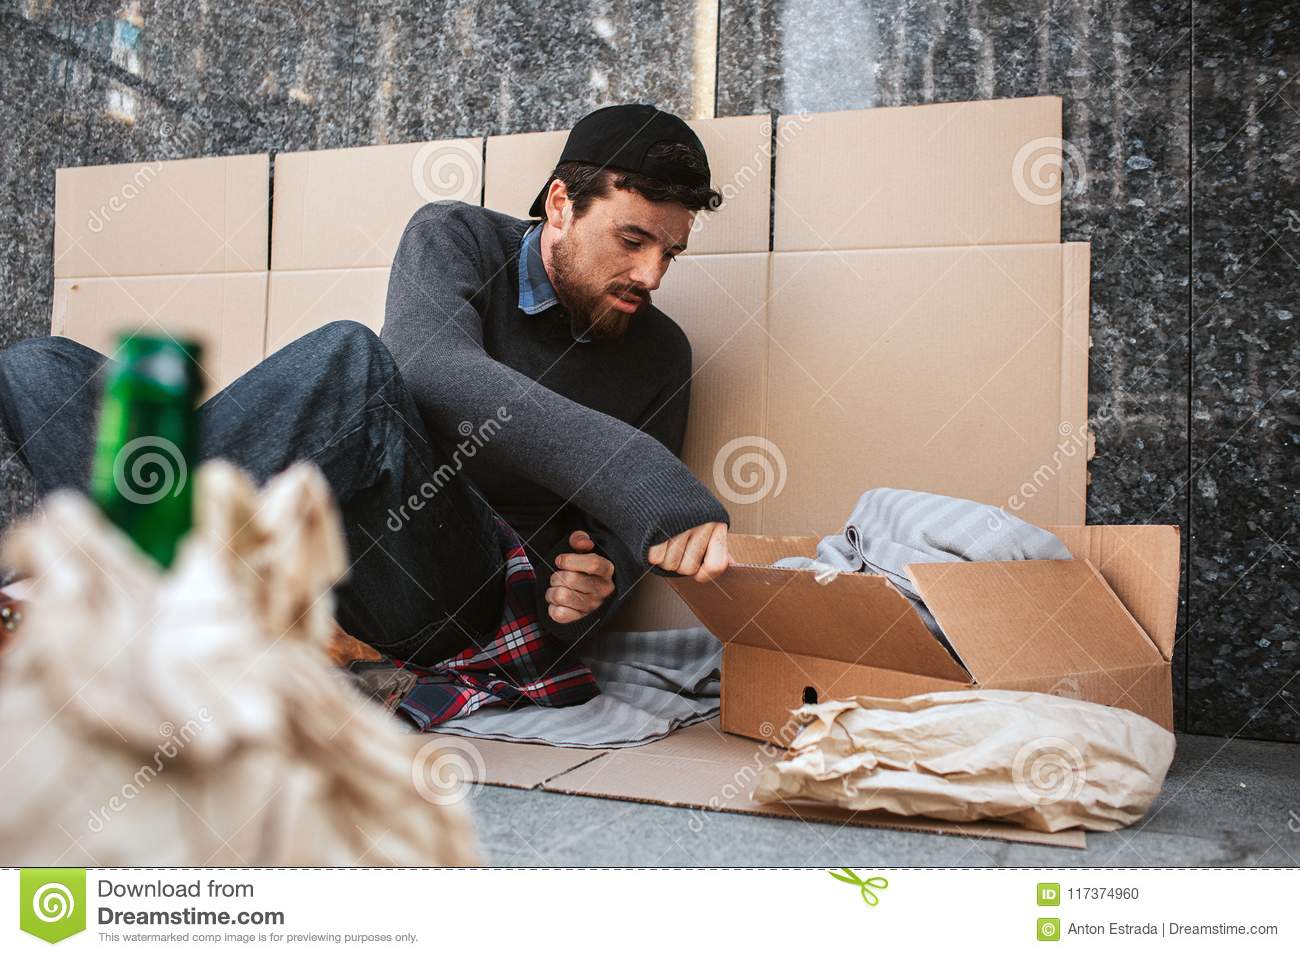
Label: cardboard